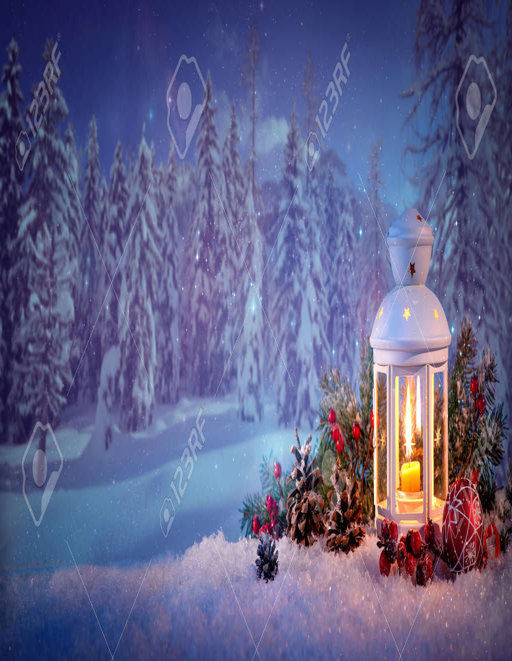
burning lantern in the snow .